Mahamayuri

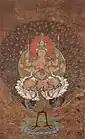
Song dynasty (960 - 1270) painting of Mahāmāyūrī ("Kongque Mingwang")

Legend holds that in primordial times, the original Phoenix (Fenghuang), the leader of flying beings, gave birth to the peacock Mahamayuri and to the eagle named the Golden-Winged Great Peng. The peacock once consumed the Buddha in one of his previous lives, who managed to escape by cutting through her stomach. At that time, the peacock preyed on humans, and the Buddha intended to kill it. However, the deities intervened and urged him to stop. In exchange for a promise to renounce its habit of preying on humans, the Buddha elevated the peacock to the status of his godmother, while the eagle became his uncle and was granted a high position in heaven.